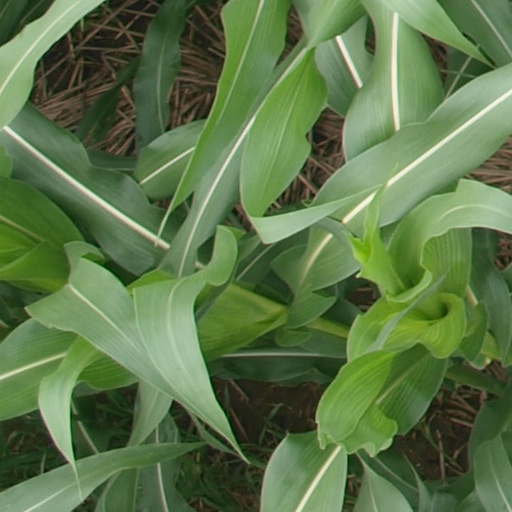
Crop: maize; corn